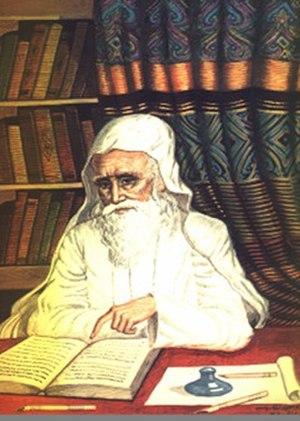
Abû `Abd Allah Muhammad ben Ishâq ben Yasâr ben Khyâr ou simplement Ibn Ishaq est un historien — au sens qu'Ibn Khaldun donne à ce mot — musulman arabe. Il est connu pour avoir rédigé la Sîrat Rasûl Allah, c'est-à-dire Biographie de l'Envoyé d'Allah, première biographie de Mahomet rédigée entre l'an 120 à 150 de l'hégire. Cette biographie ne nous est parvenue que sous la forme de la version remaniée par Ibn Hichâm connue sous le nom de Biographie du messager de Dieu, Muhammad ben `Abd Allah ou La biographie du prophète ou Biographie due à Ibn Hichâm.